Ghias ad-Din

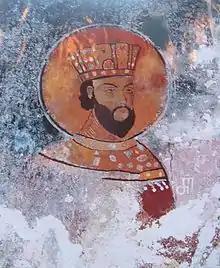
King David VI of Georgia was the son of Ghias ad-Din and Rusudan.

According to the Muslim sources, Rusudan married a son of the emir of Erzurum . The anonymous 14th-century "Chronicle of a Hundred Years", part of the Georgian Chronicles, reports that the young Seljuq prince had been held at the Georgian court as a hostage in order to ensure the loyalty of Erzurum. Rusudan liked him and took him as a husband. The contemporary Arab scholar Abd al-Latif al-Baghdadi also confirms that it was Rusudan who opted for the Seljuq prince, but Ali ibn al-Athir states that the emir of Erzurum himself proposed the marriage in order to defend his country from the Georgian encroachments. After the Georgians rejected the emir's request on account of his being a Muslim, he ordered his son to convert to Christianity, the fact that is described by ibn al-Athir as "a strange turn of events without parallel".